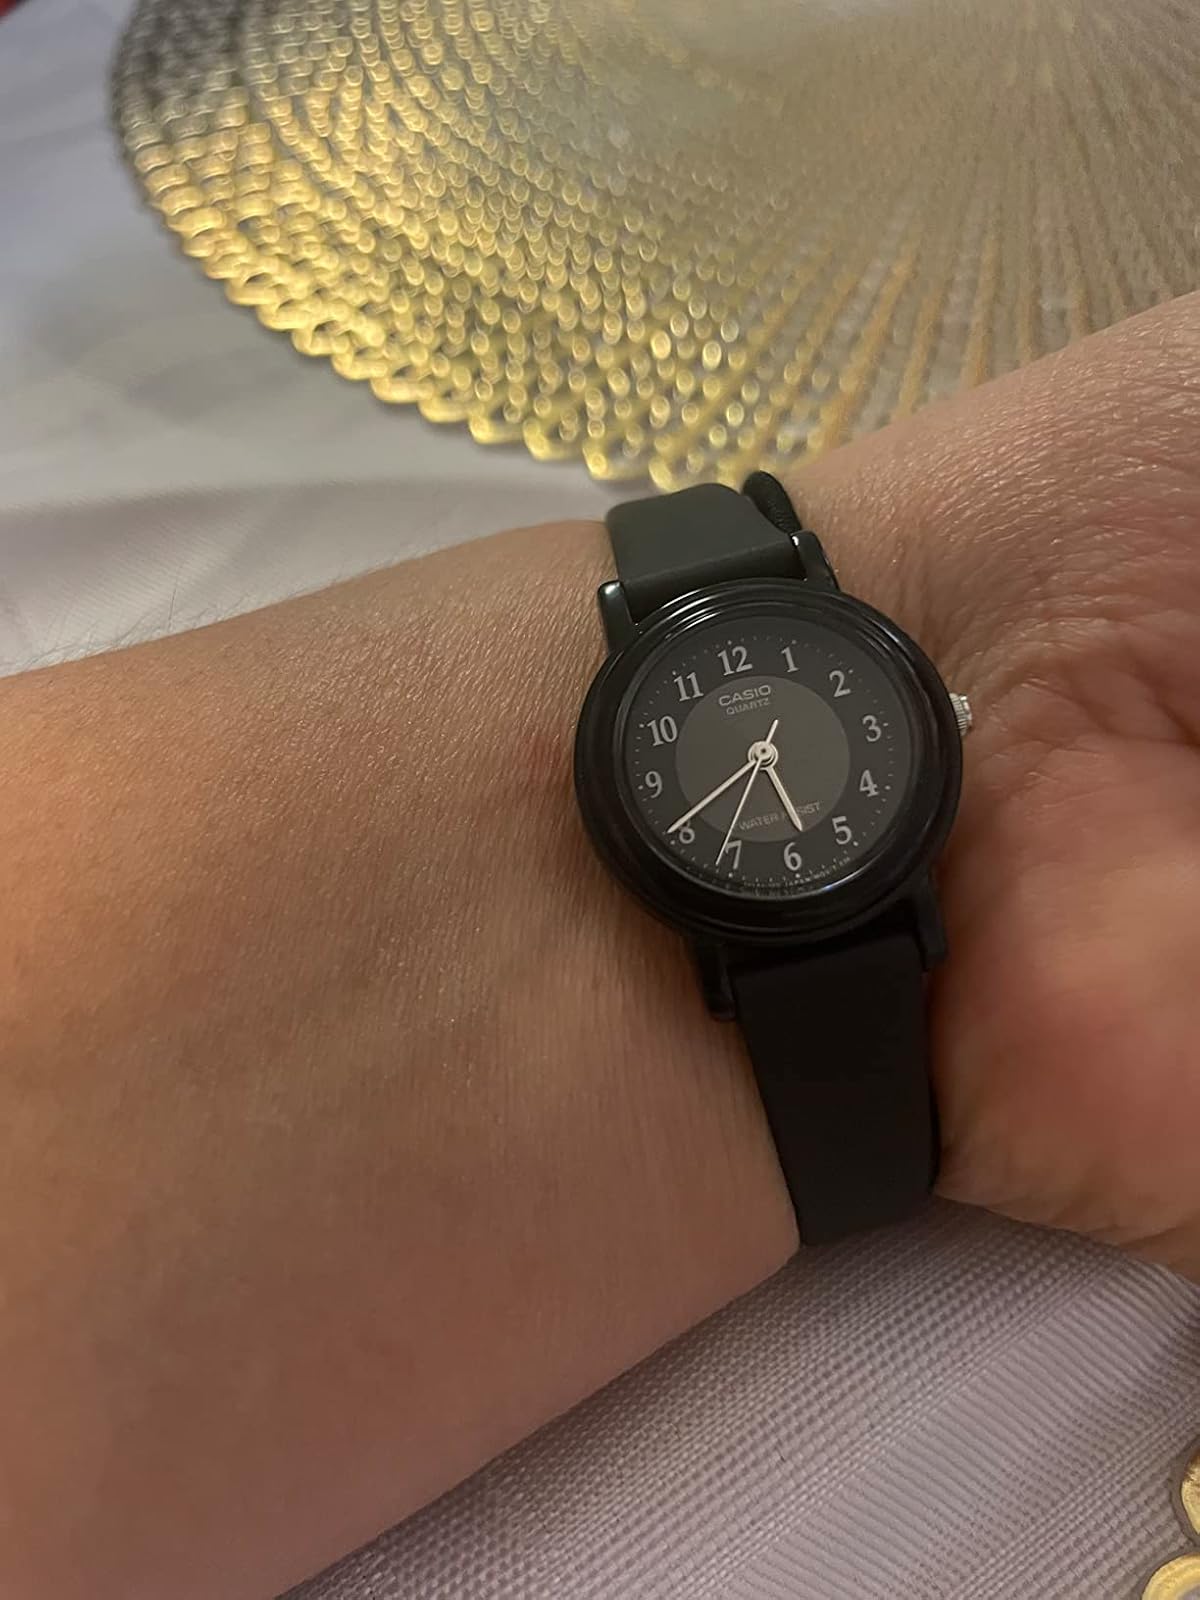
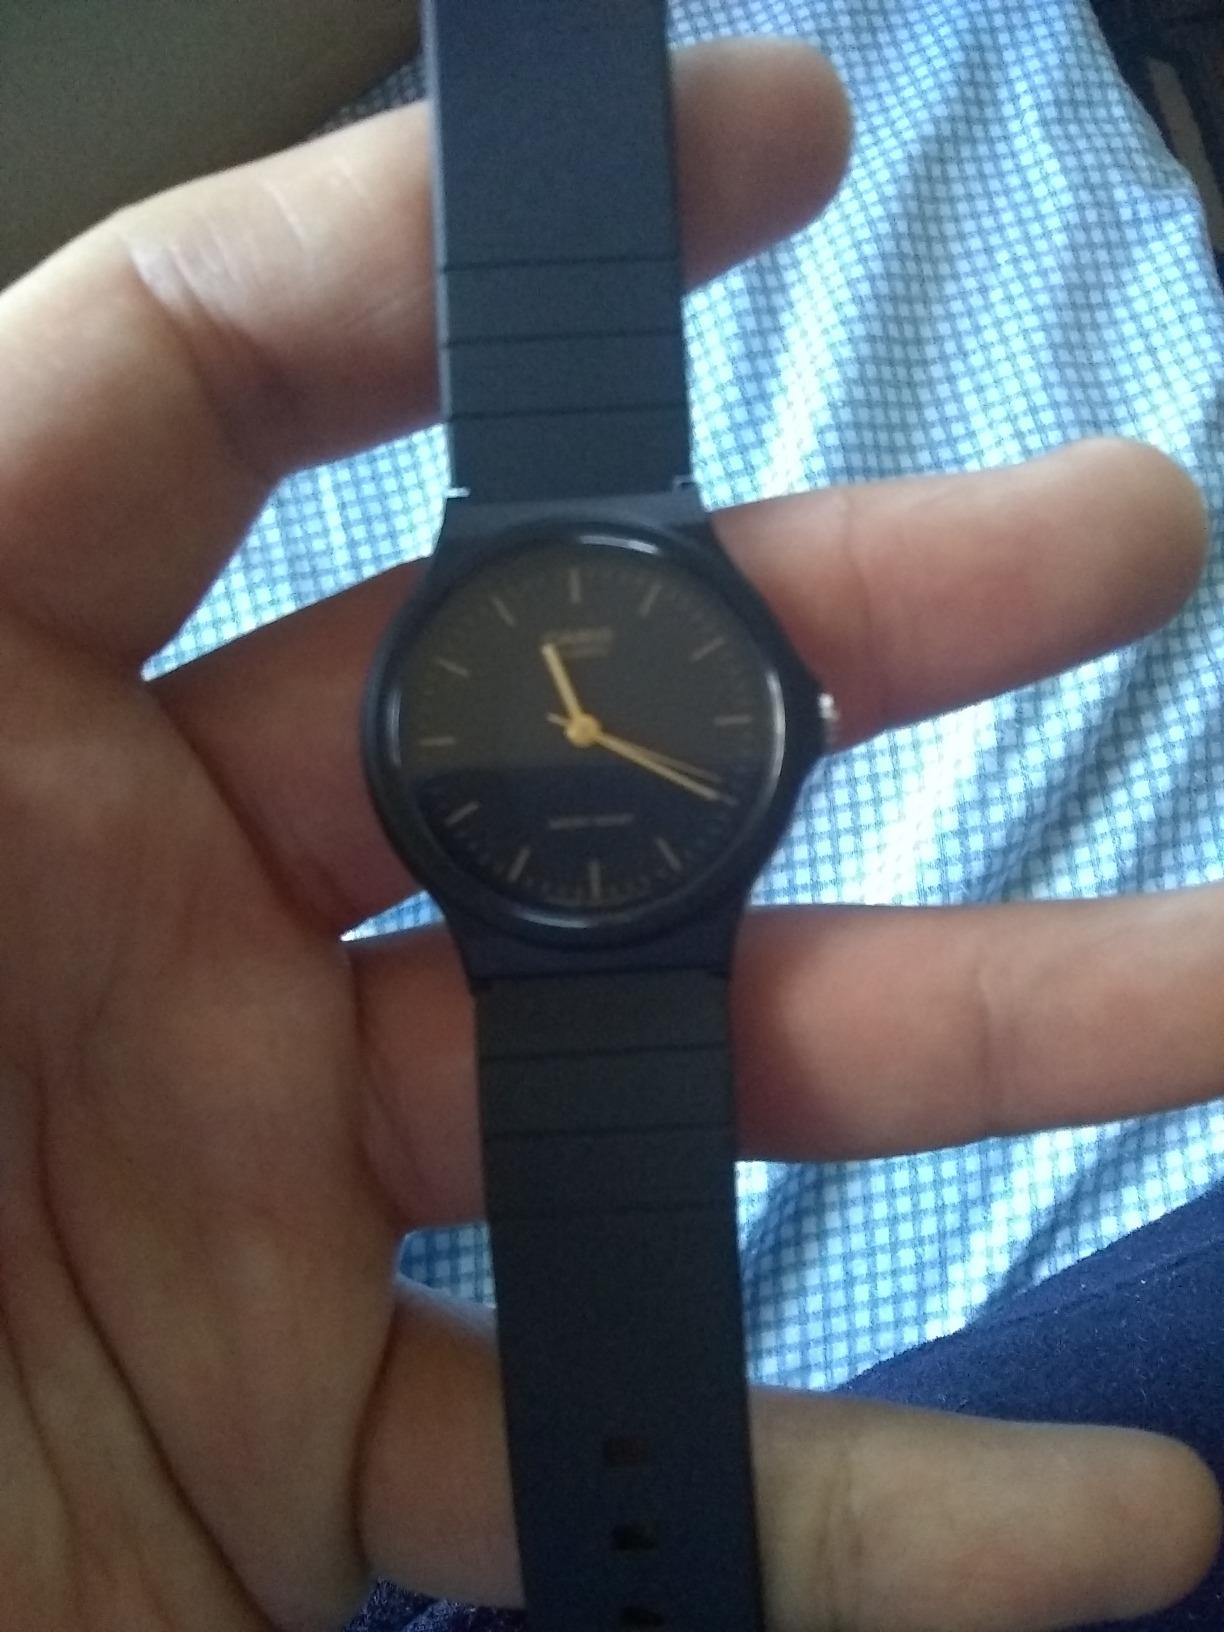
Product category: accessories_watch
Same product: no